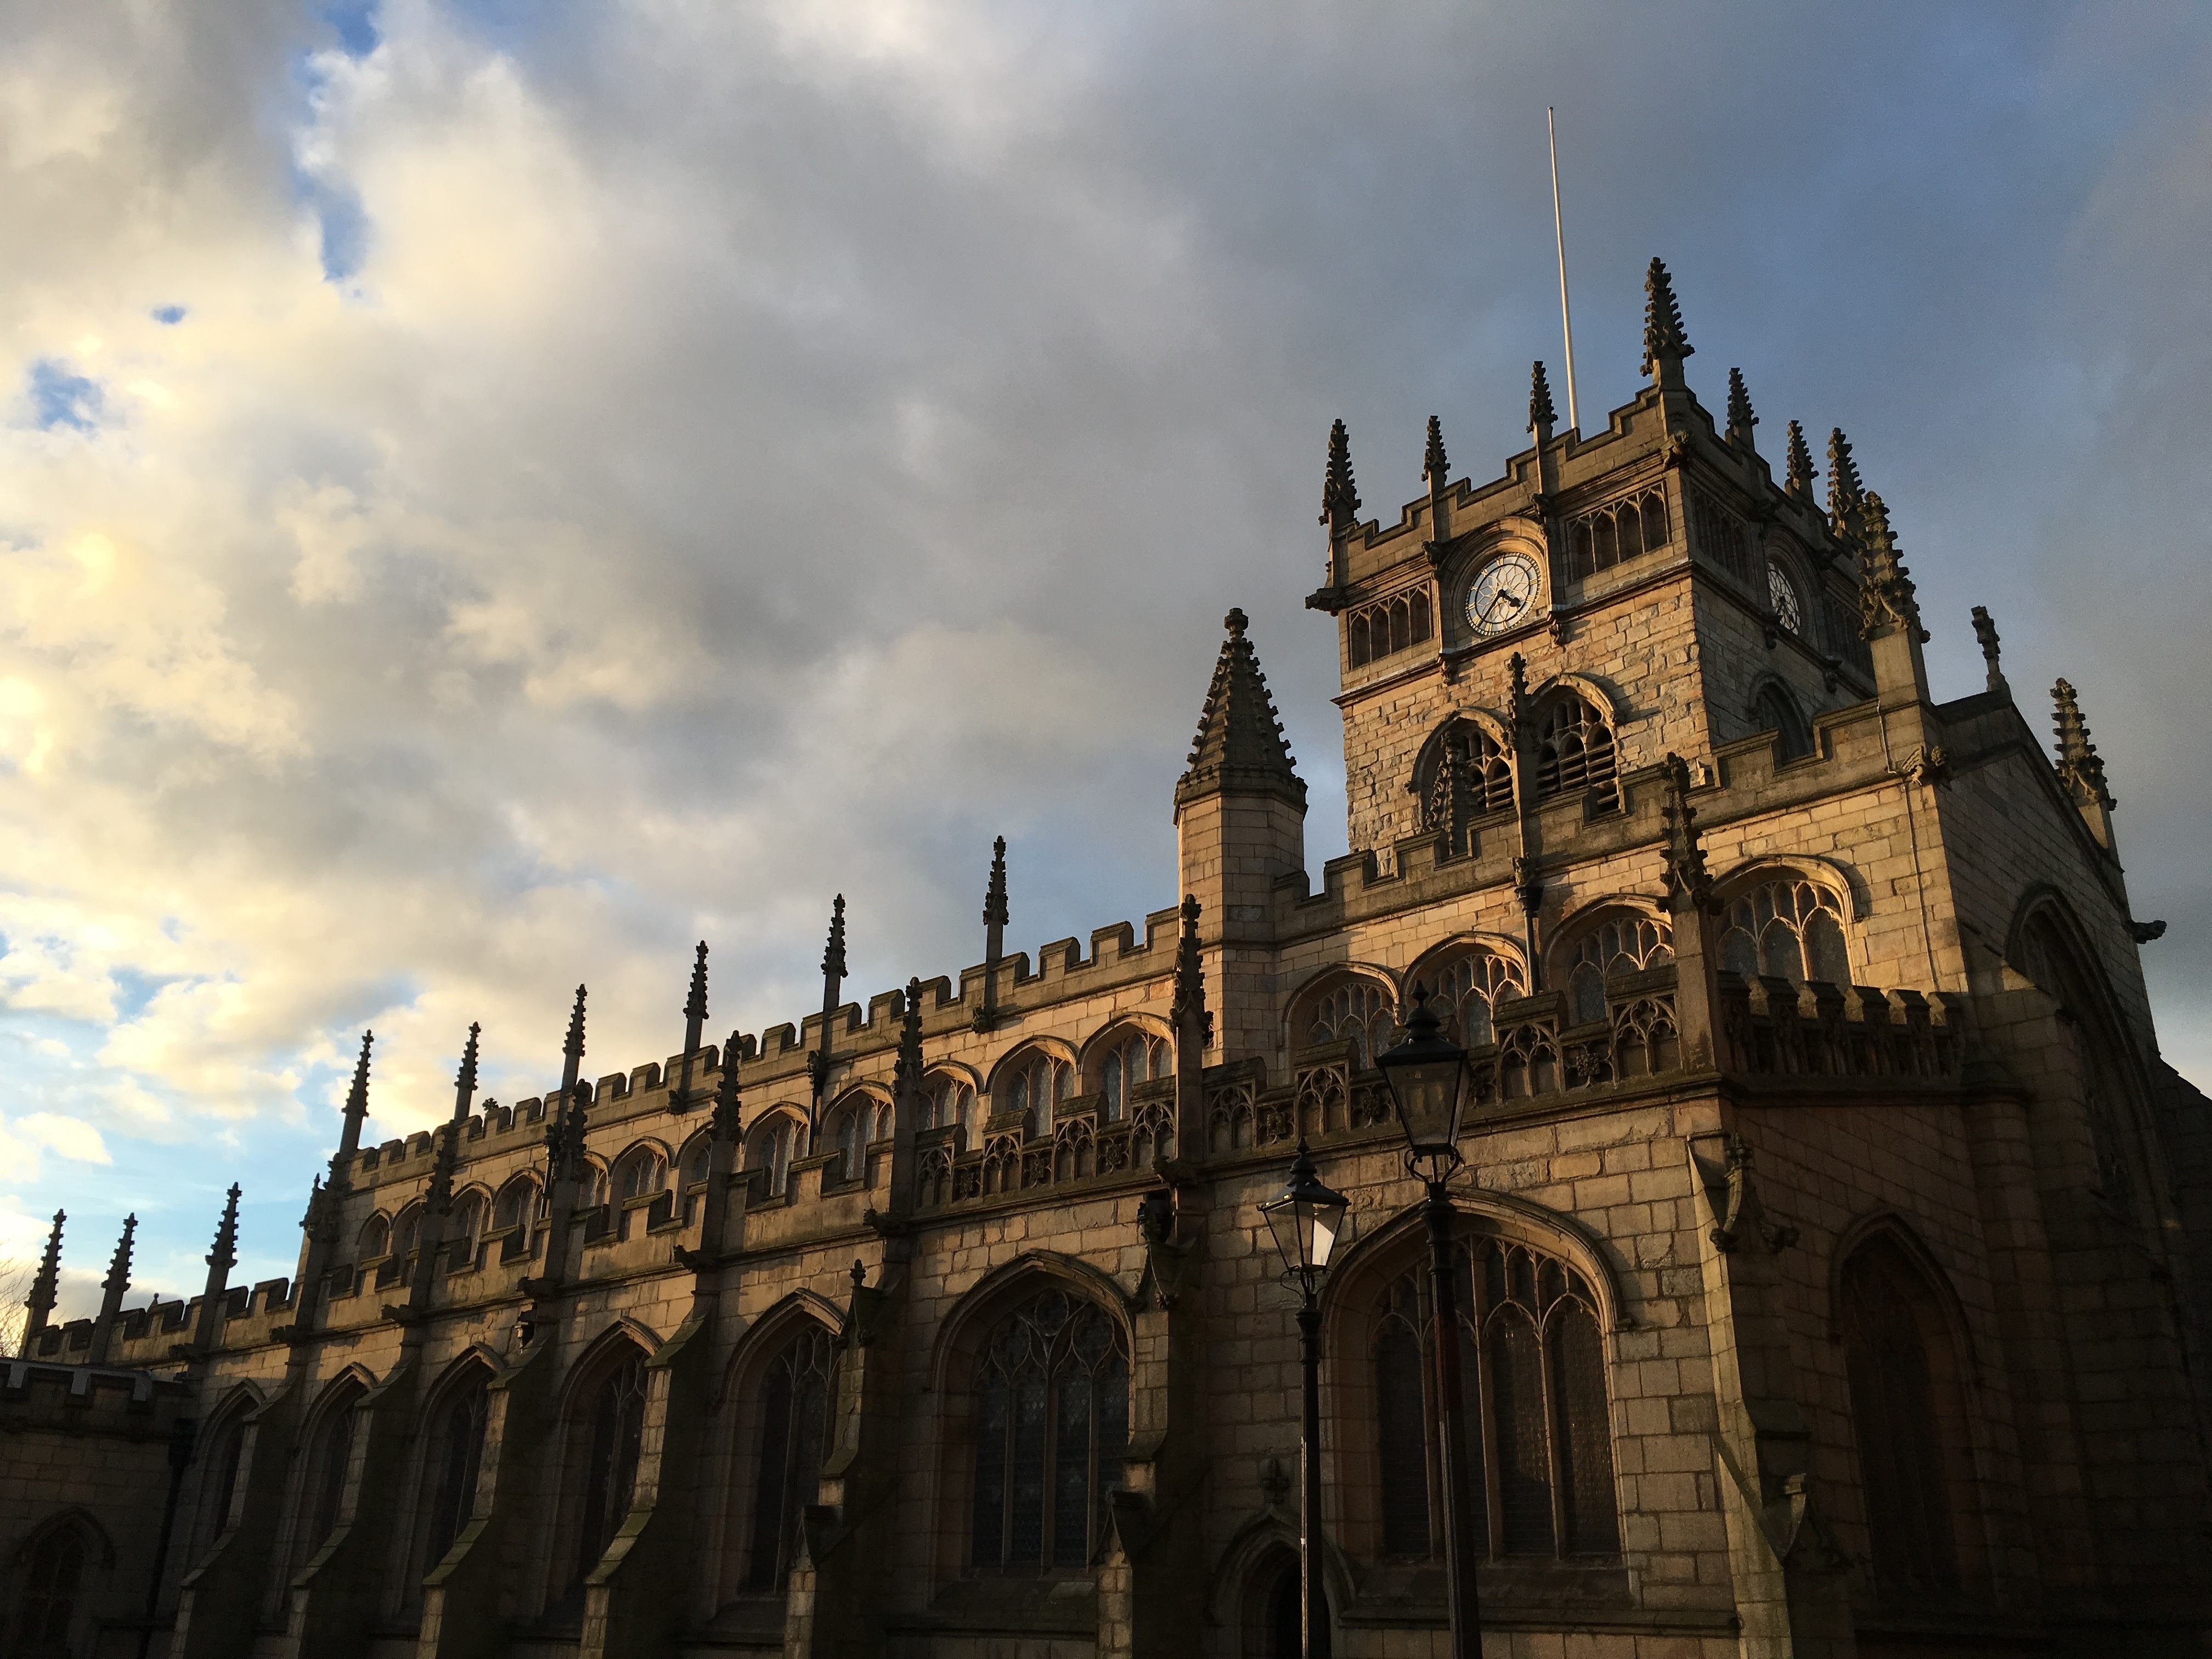
building, chateau, landmark, church, cathedral, place of worship, spire, monastery, gothic architecture